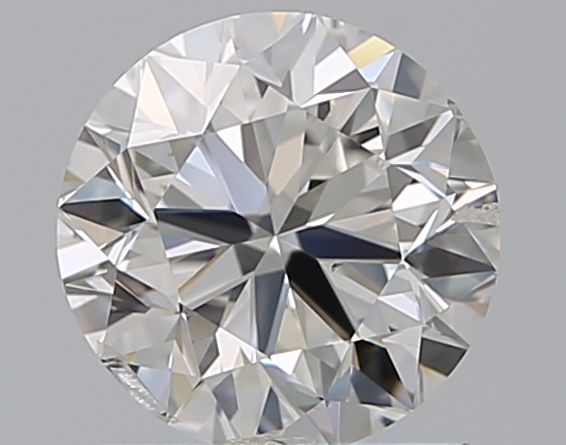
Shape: round
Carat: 1
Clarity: I1
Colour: G
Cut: VG
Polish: EX
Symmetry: GD
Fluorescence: N
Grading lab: GIA
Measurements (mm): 6.19 x 6.28 x 4